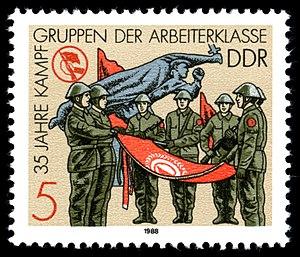
Heinrich Gottlob Rau, appelé aussi Heiner Rau, est un ouvrier métallurgiste communiste allemand sous la République de Weimar, un officier supérieur des Brigades internationales pendant la guerre d'Espagne, et après la Seconde Guerre mondiale un homme d’état important en République démocratique allemande pendant 15 ans.